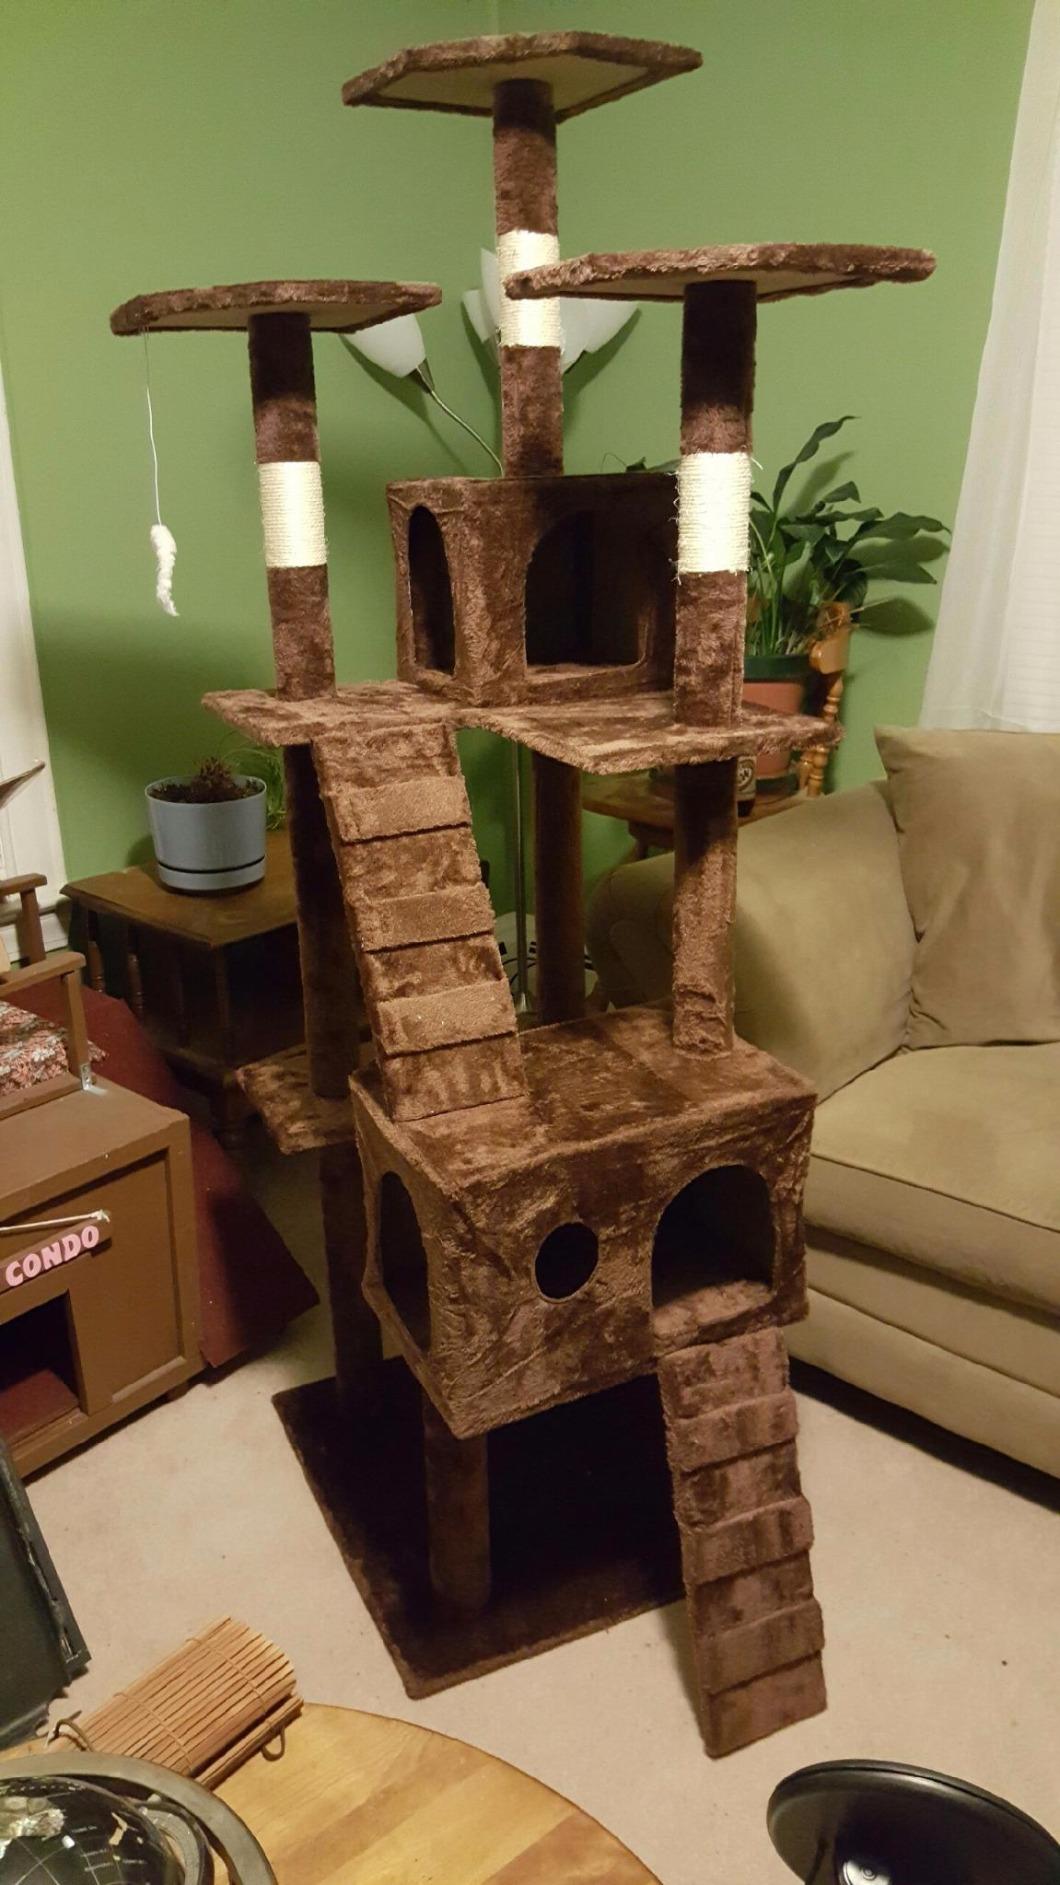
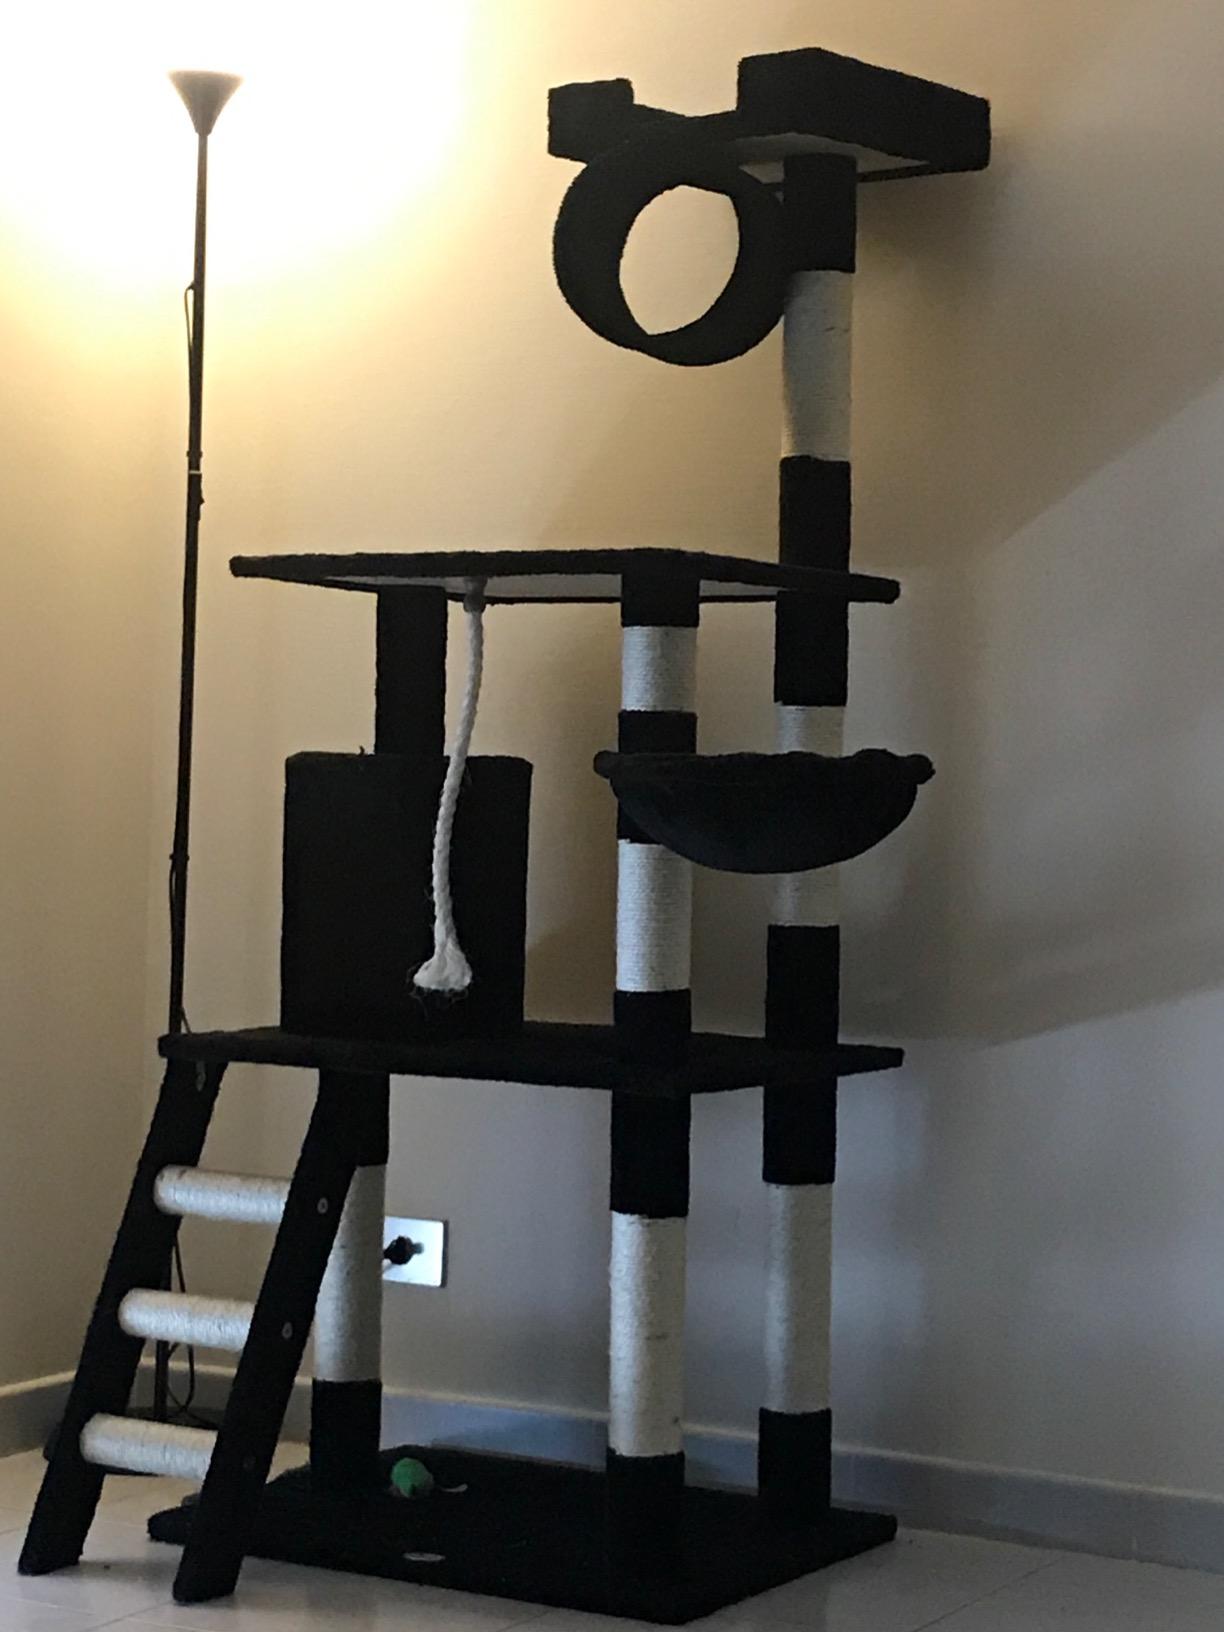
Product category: items_cat tree
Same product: no